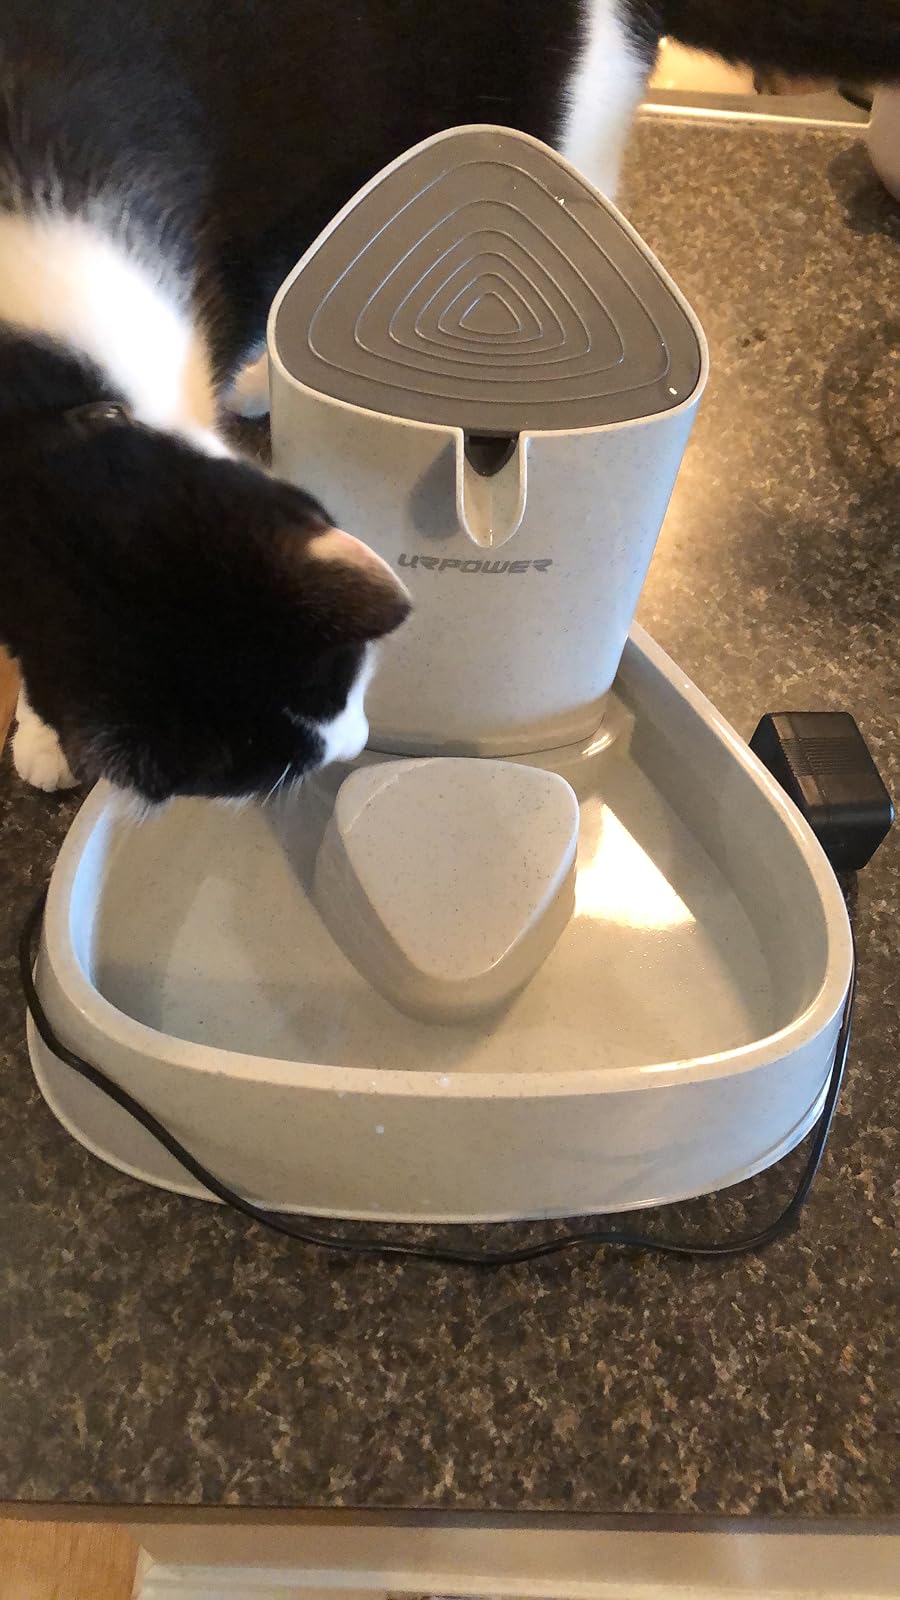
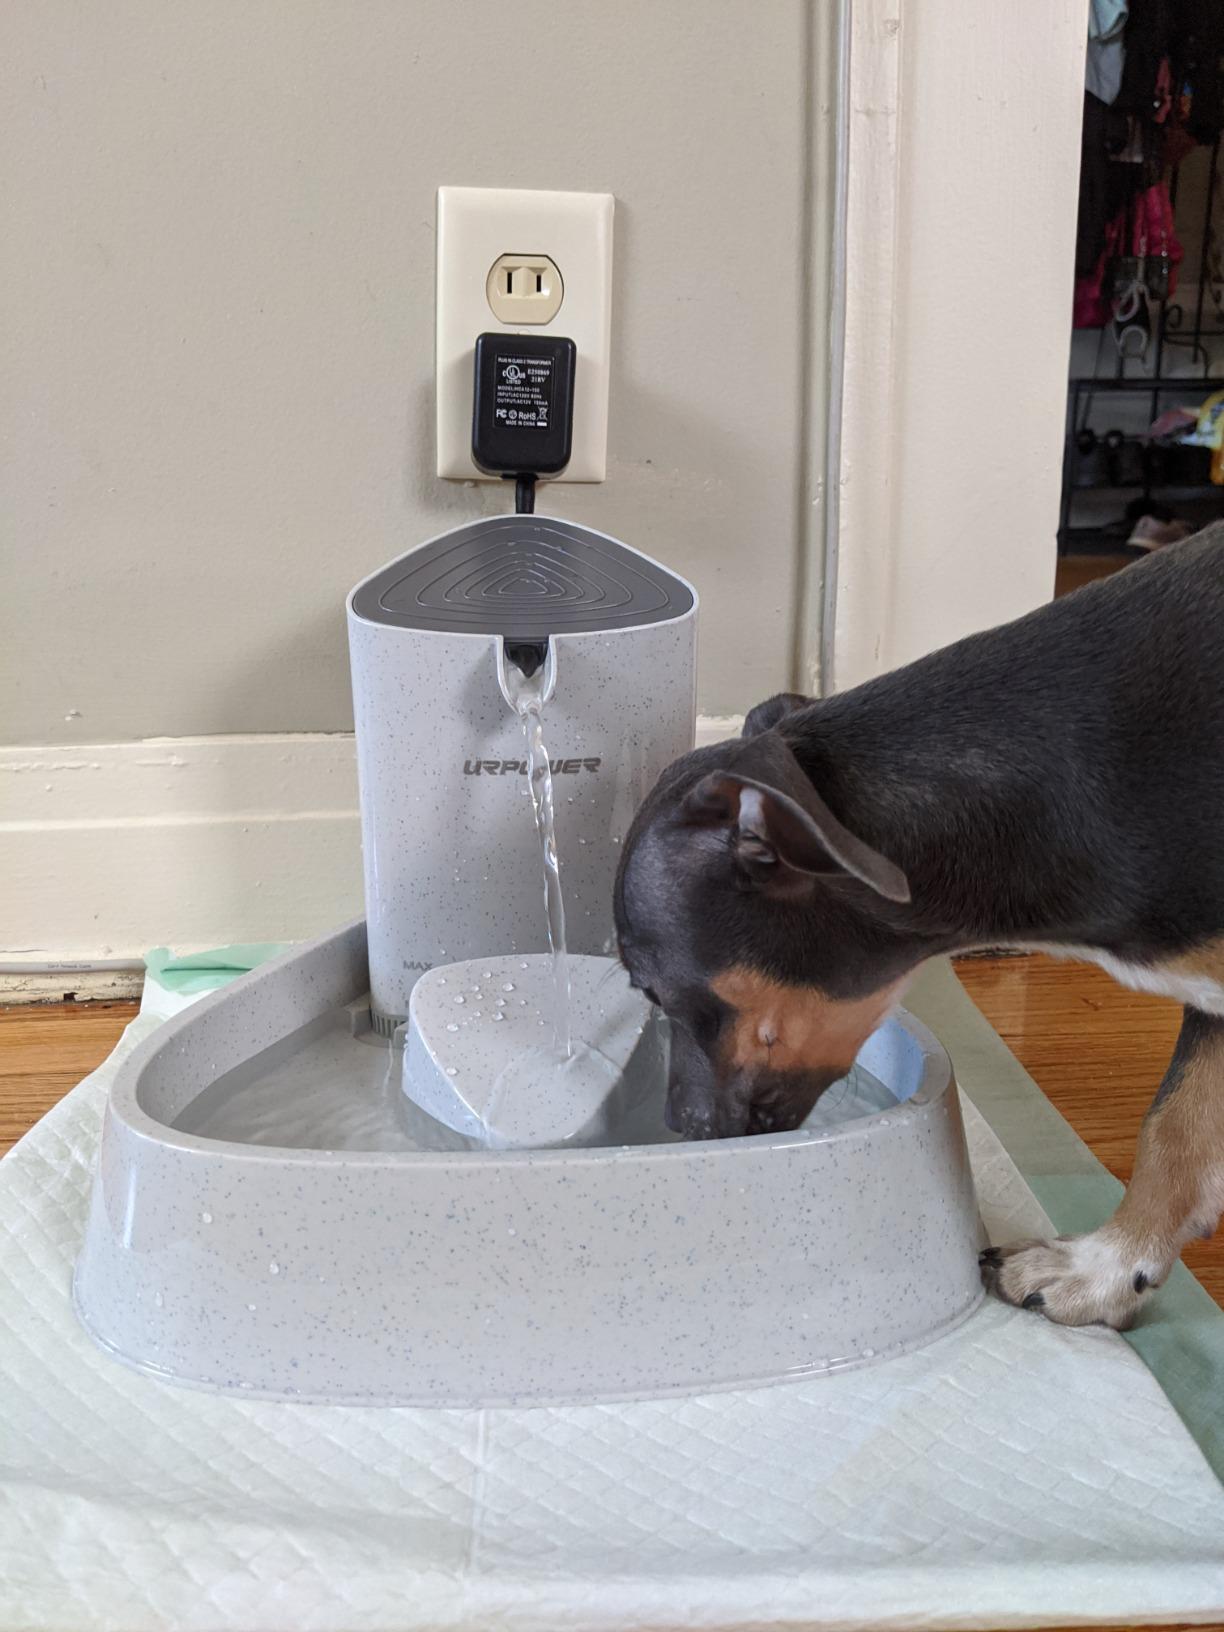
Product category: items_bowl
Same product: yes